Richard Harrison (died 1726)

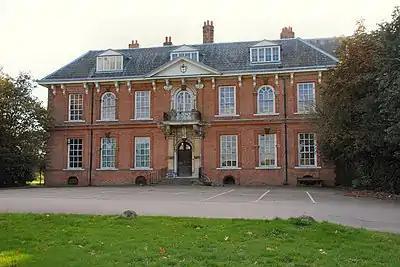
Balls Park, Hertford

He was the eldest surviving son of Sir John Harrison of Balls Park, Hertford, Member of Parliament for Lancaster, by his second wife Mary Shotbolt; William Harrison was his half-brother but had predeceased their father in 1643. Richard was educated at Peterhouse, Cambridge, where he matriculated in 1663 and was admitted to the Middle Temple that same year.